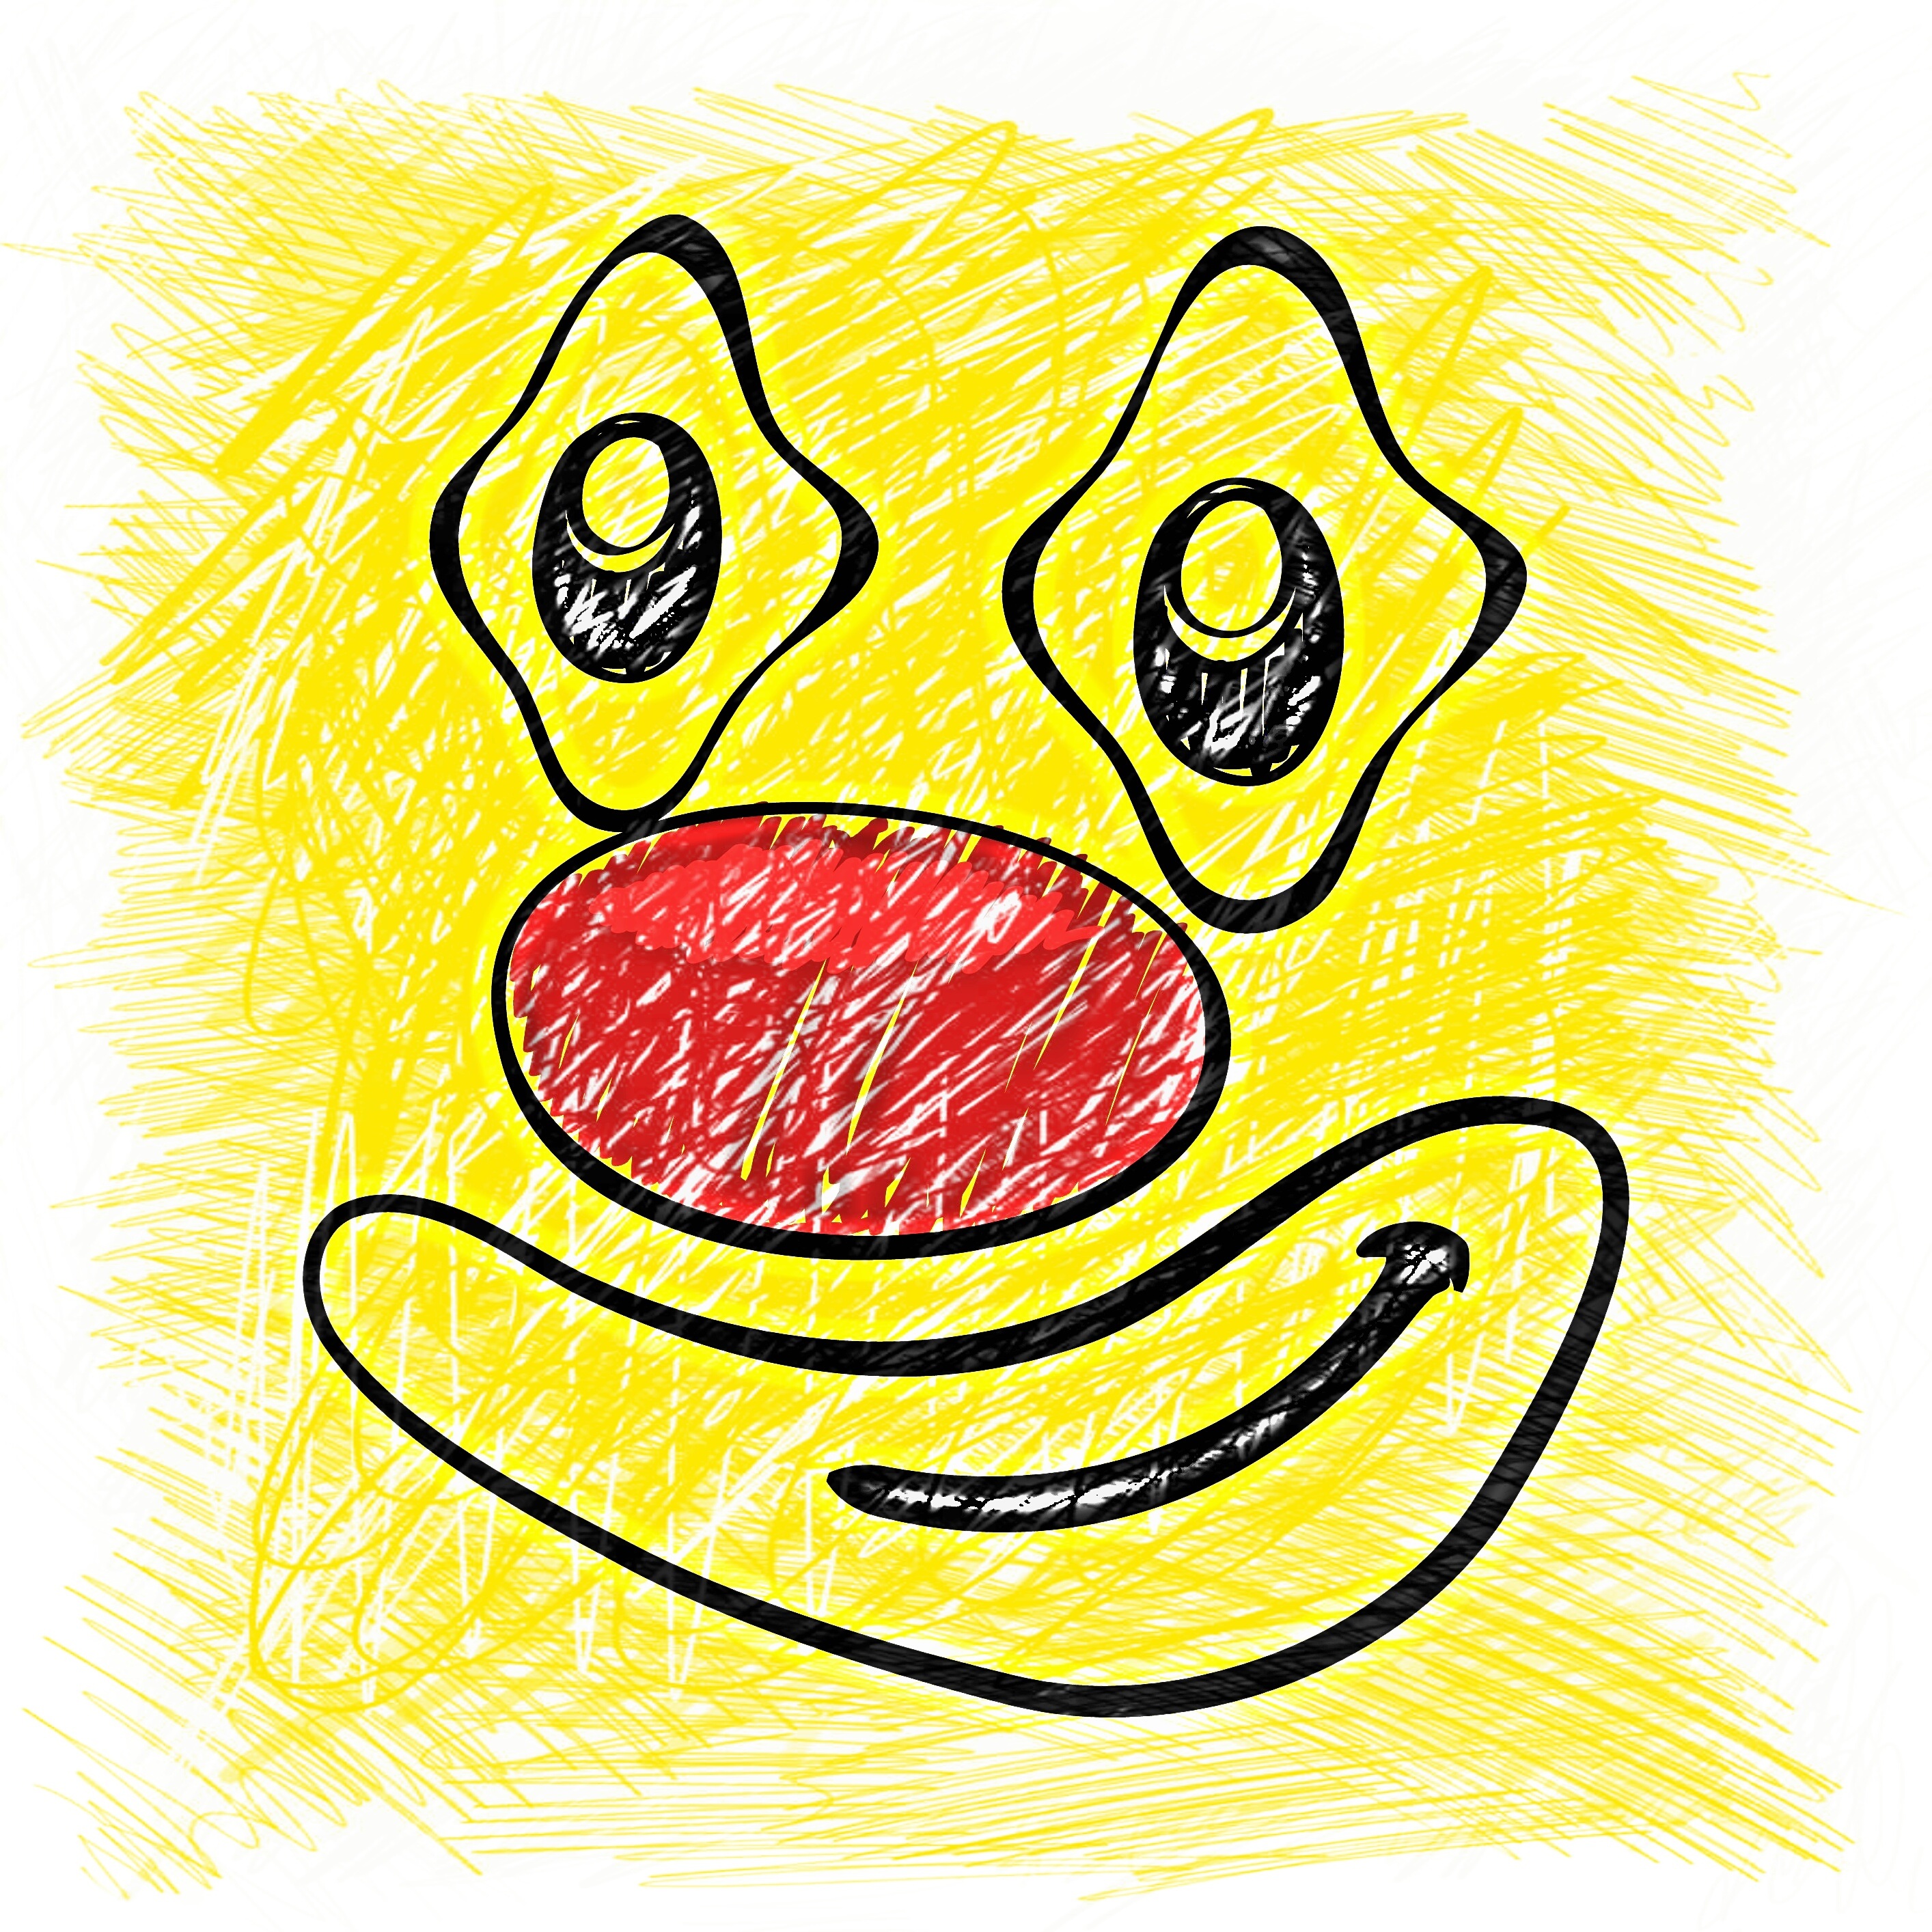
line, colorful, font, art, drawing, illustration, funny, cartoon, smiley